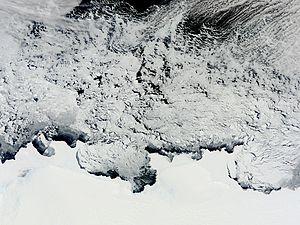
Le cap Poinsett est un cap situé en Antarctique sur la côte Budd.
Le Totten ou glacier de Totten est l'un des plus grands glaciers de l'hémisphère sud et du monde.